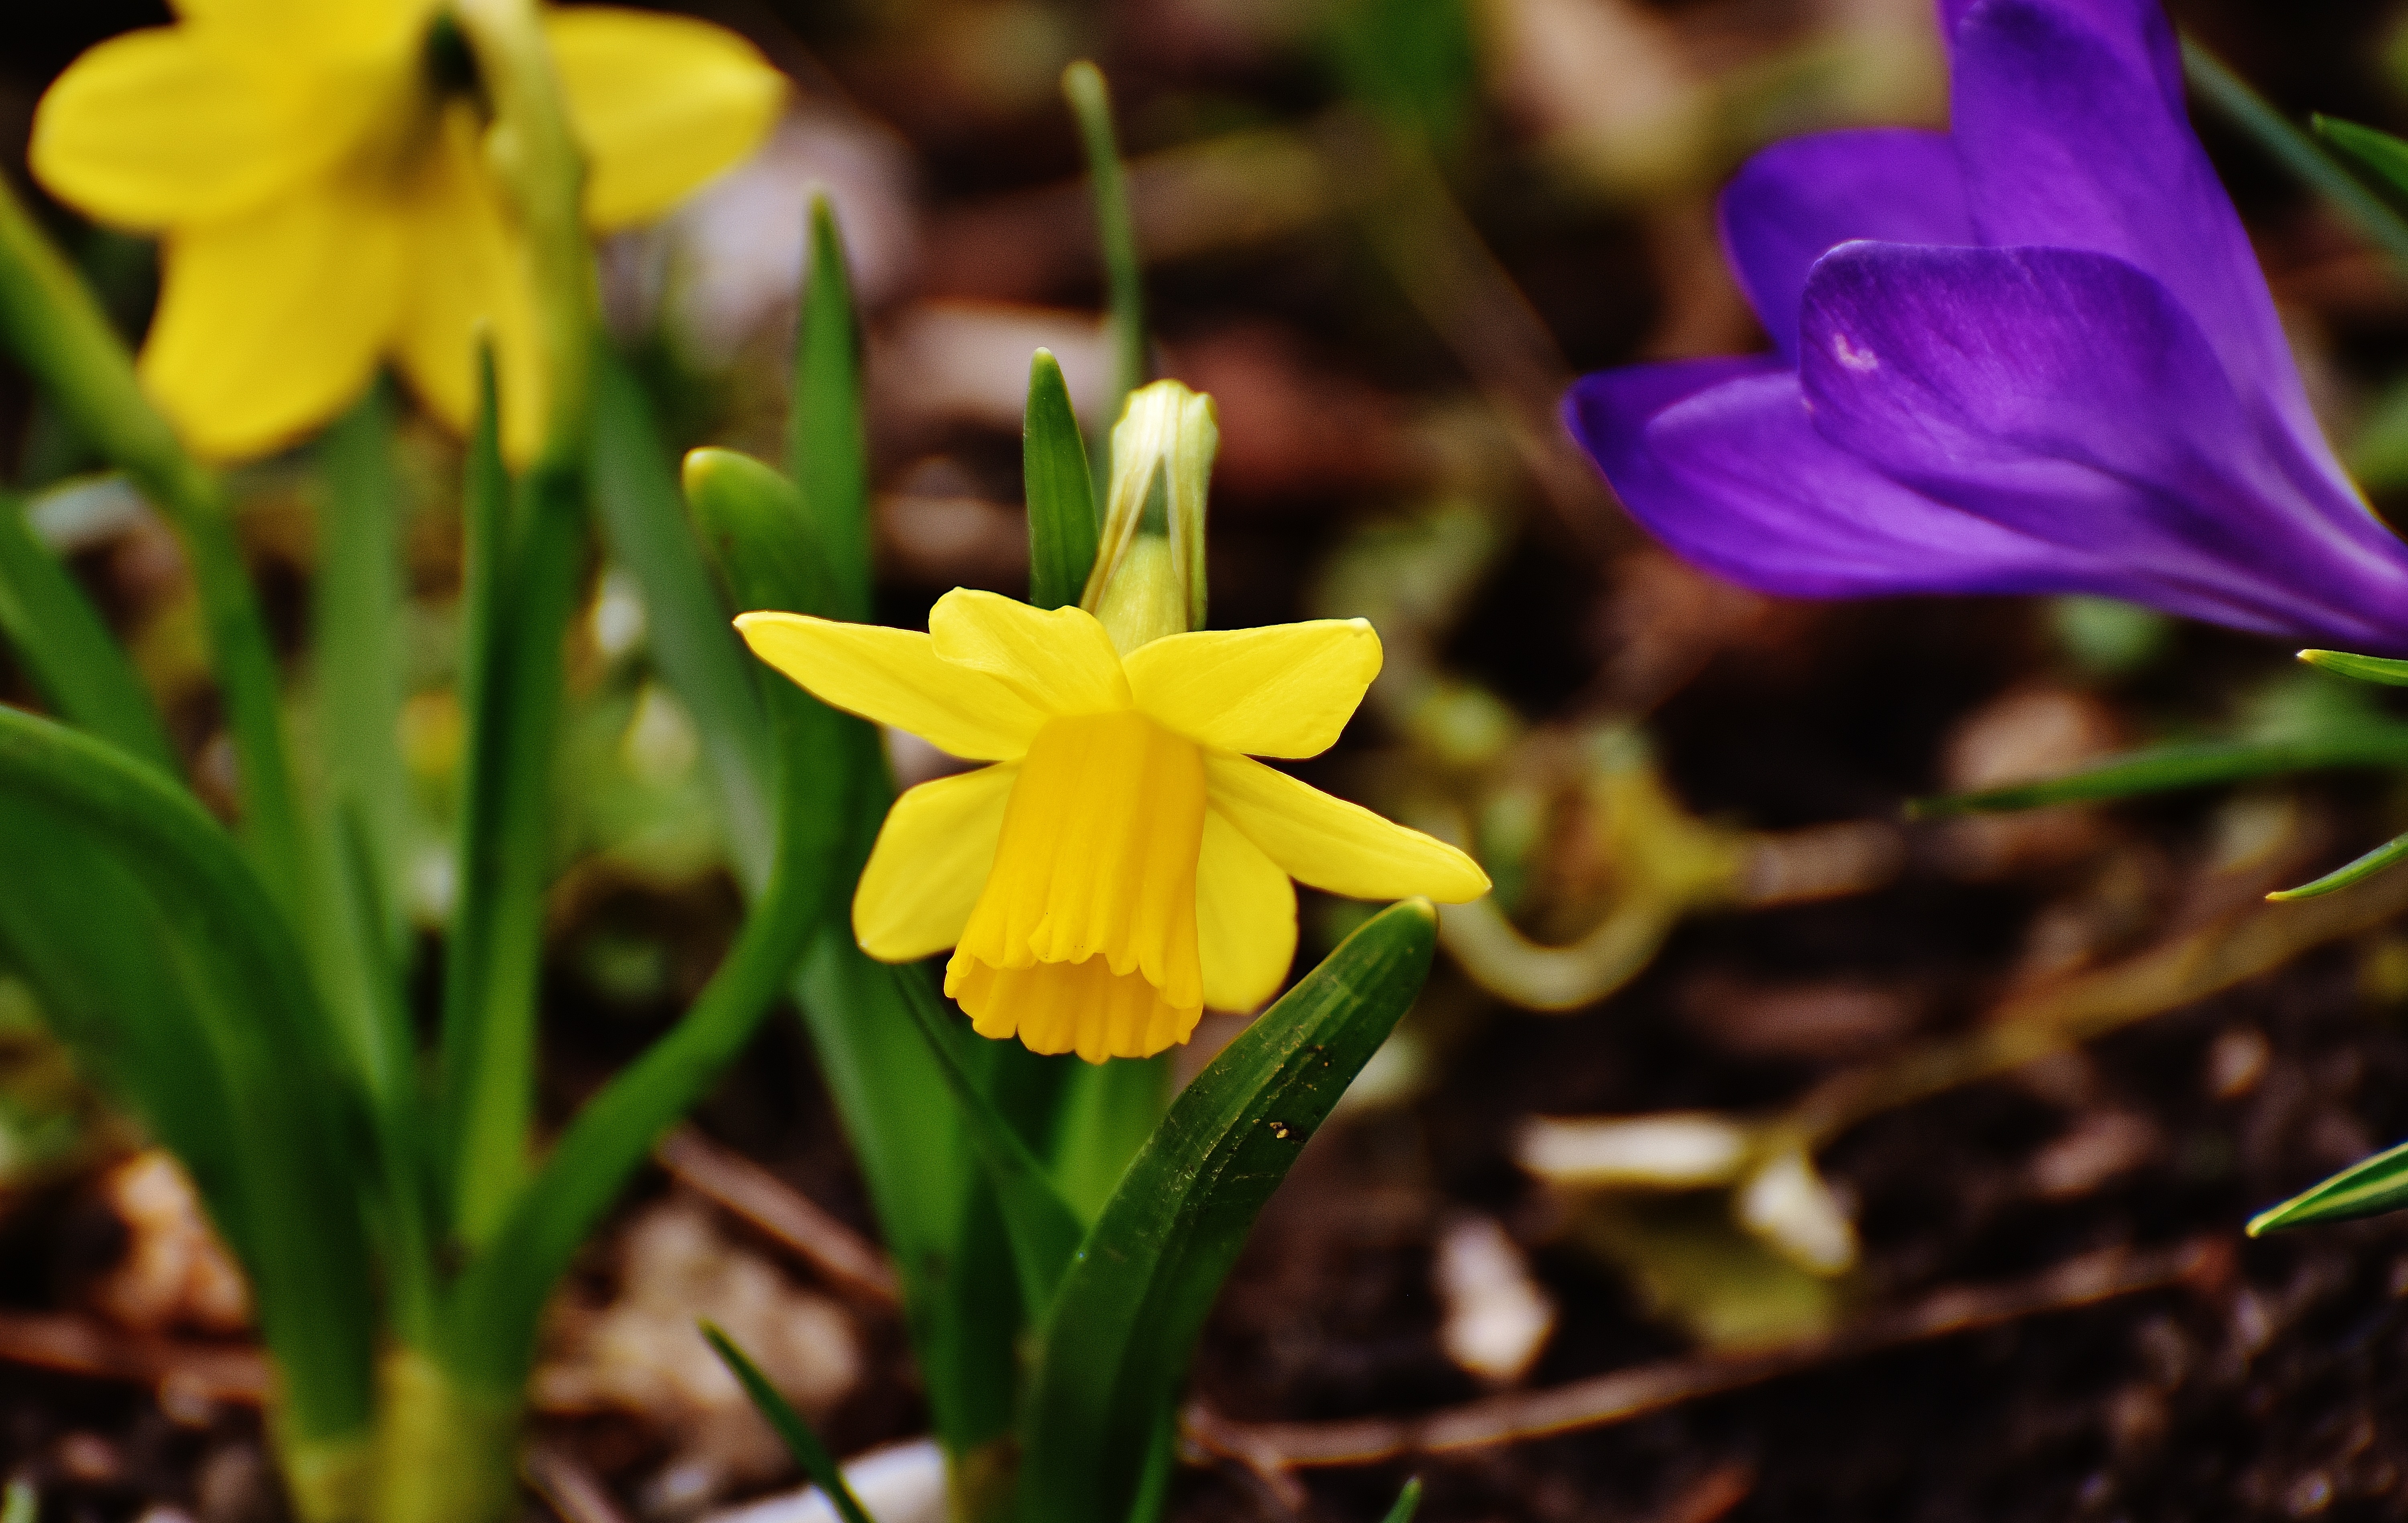
nature, blossom, plant, flower, bloom, spring, botany, yellow, garden, flora, wildflower, flowers, daffodils, narcissus, springtime, spring flowers, macro photography, harbinger of spring, flowering plant, narcissus pseudonarcissus, osterglocken, plant stem, land plant